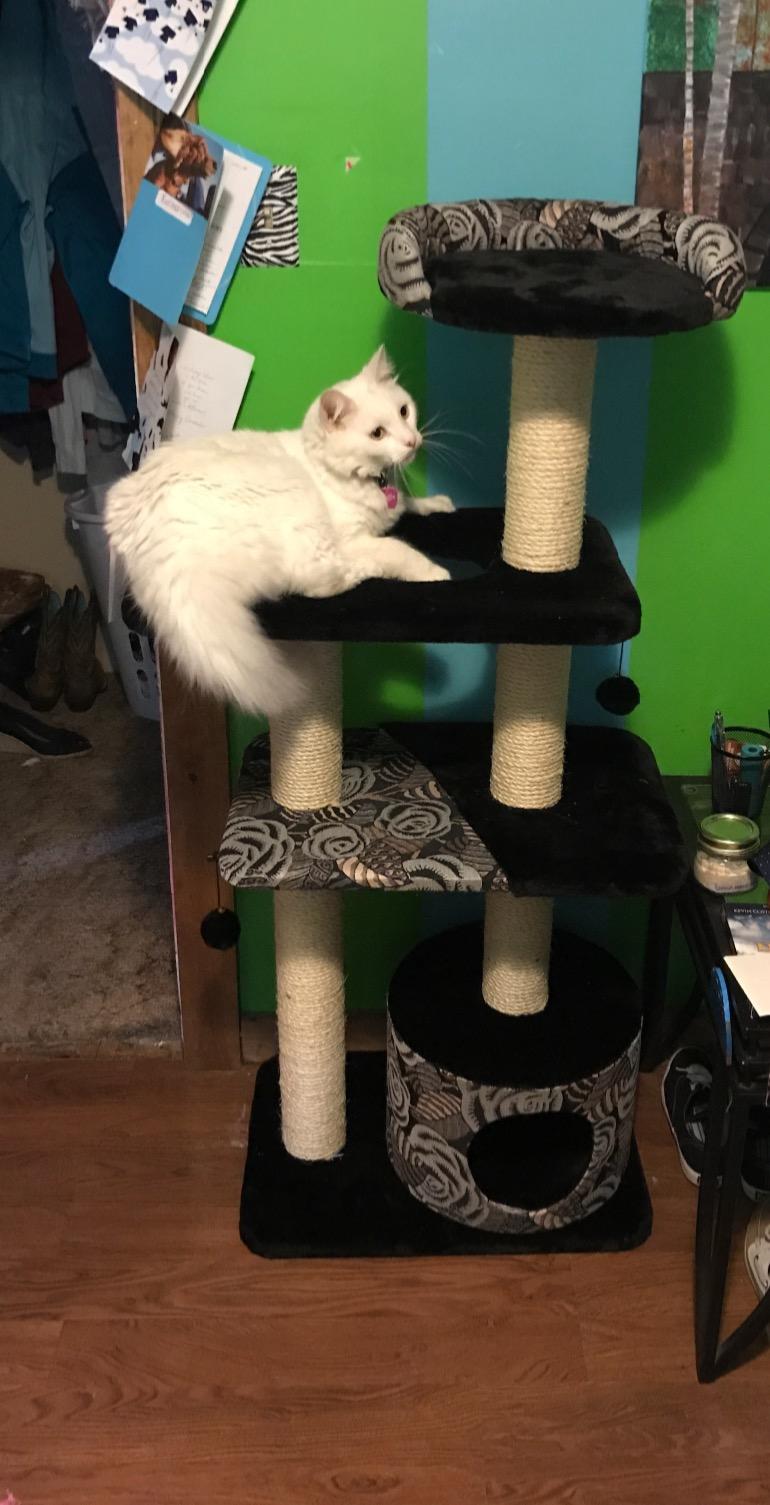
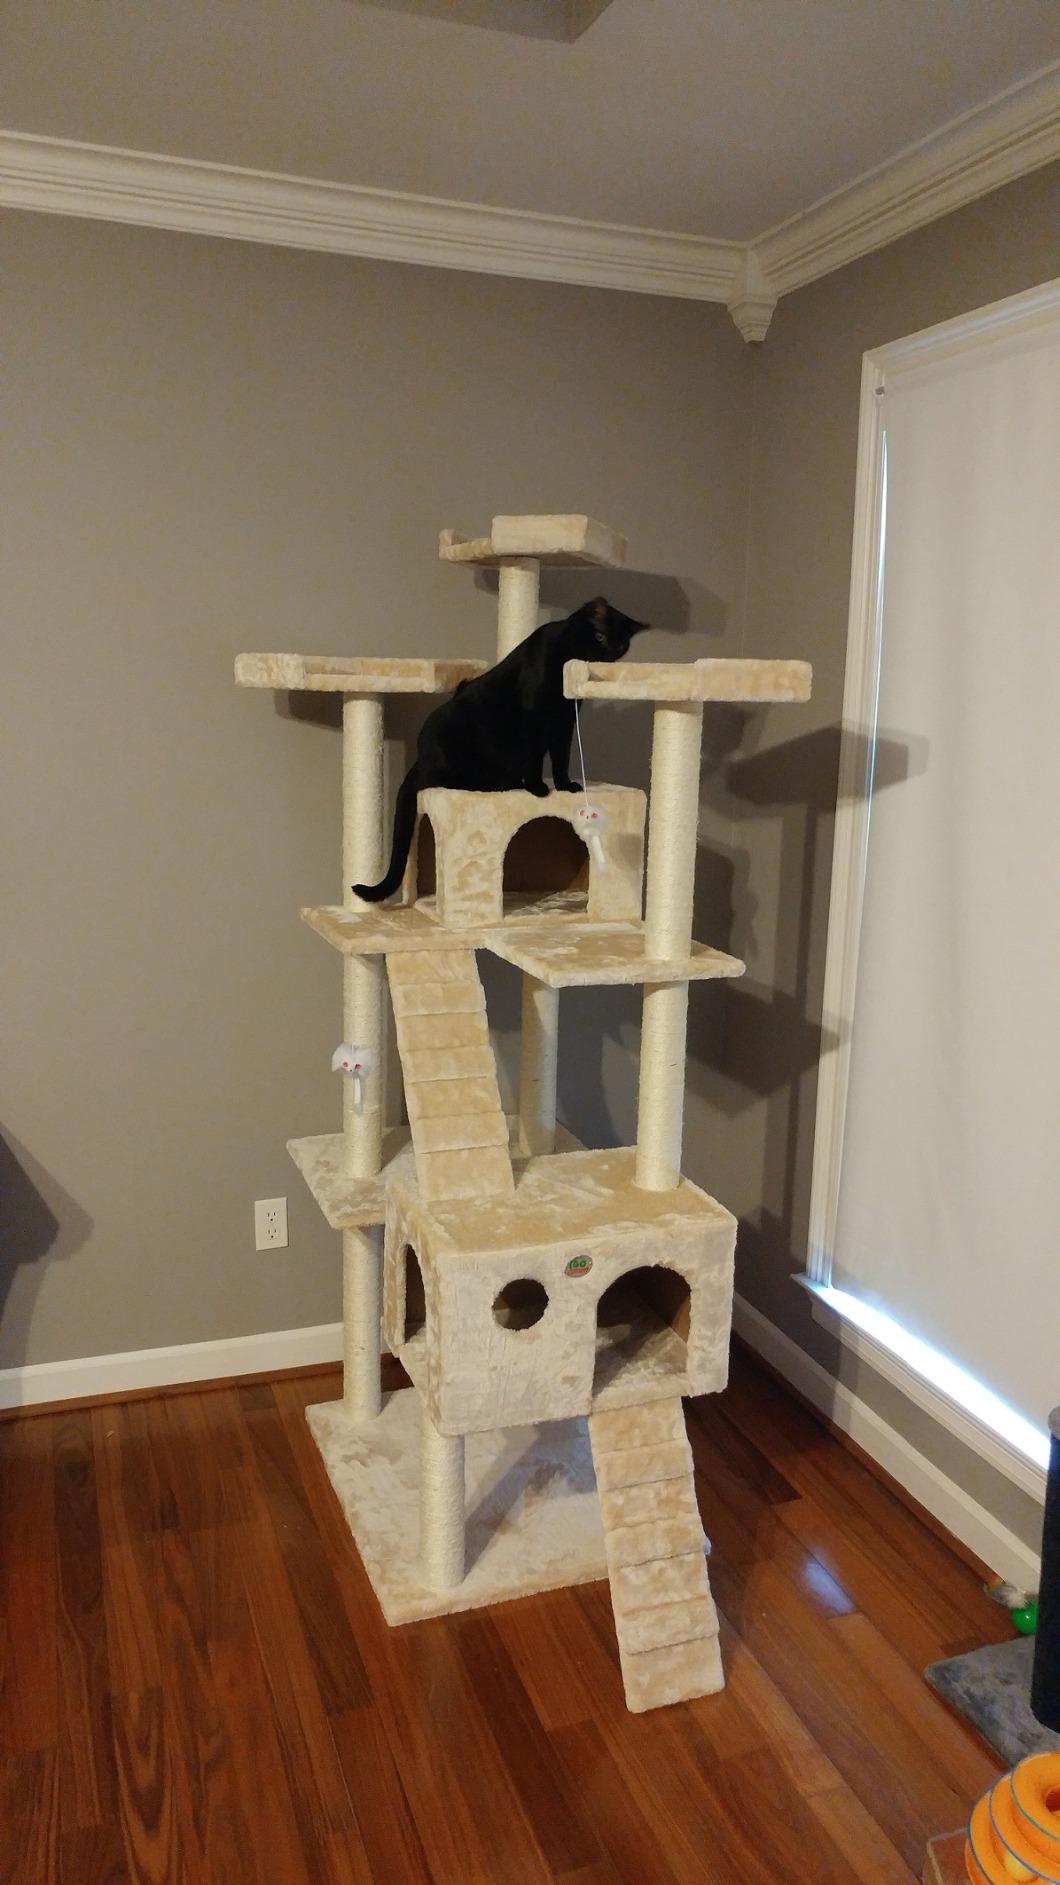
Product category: items_cat tree
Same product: no